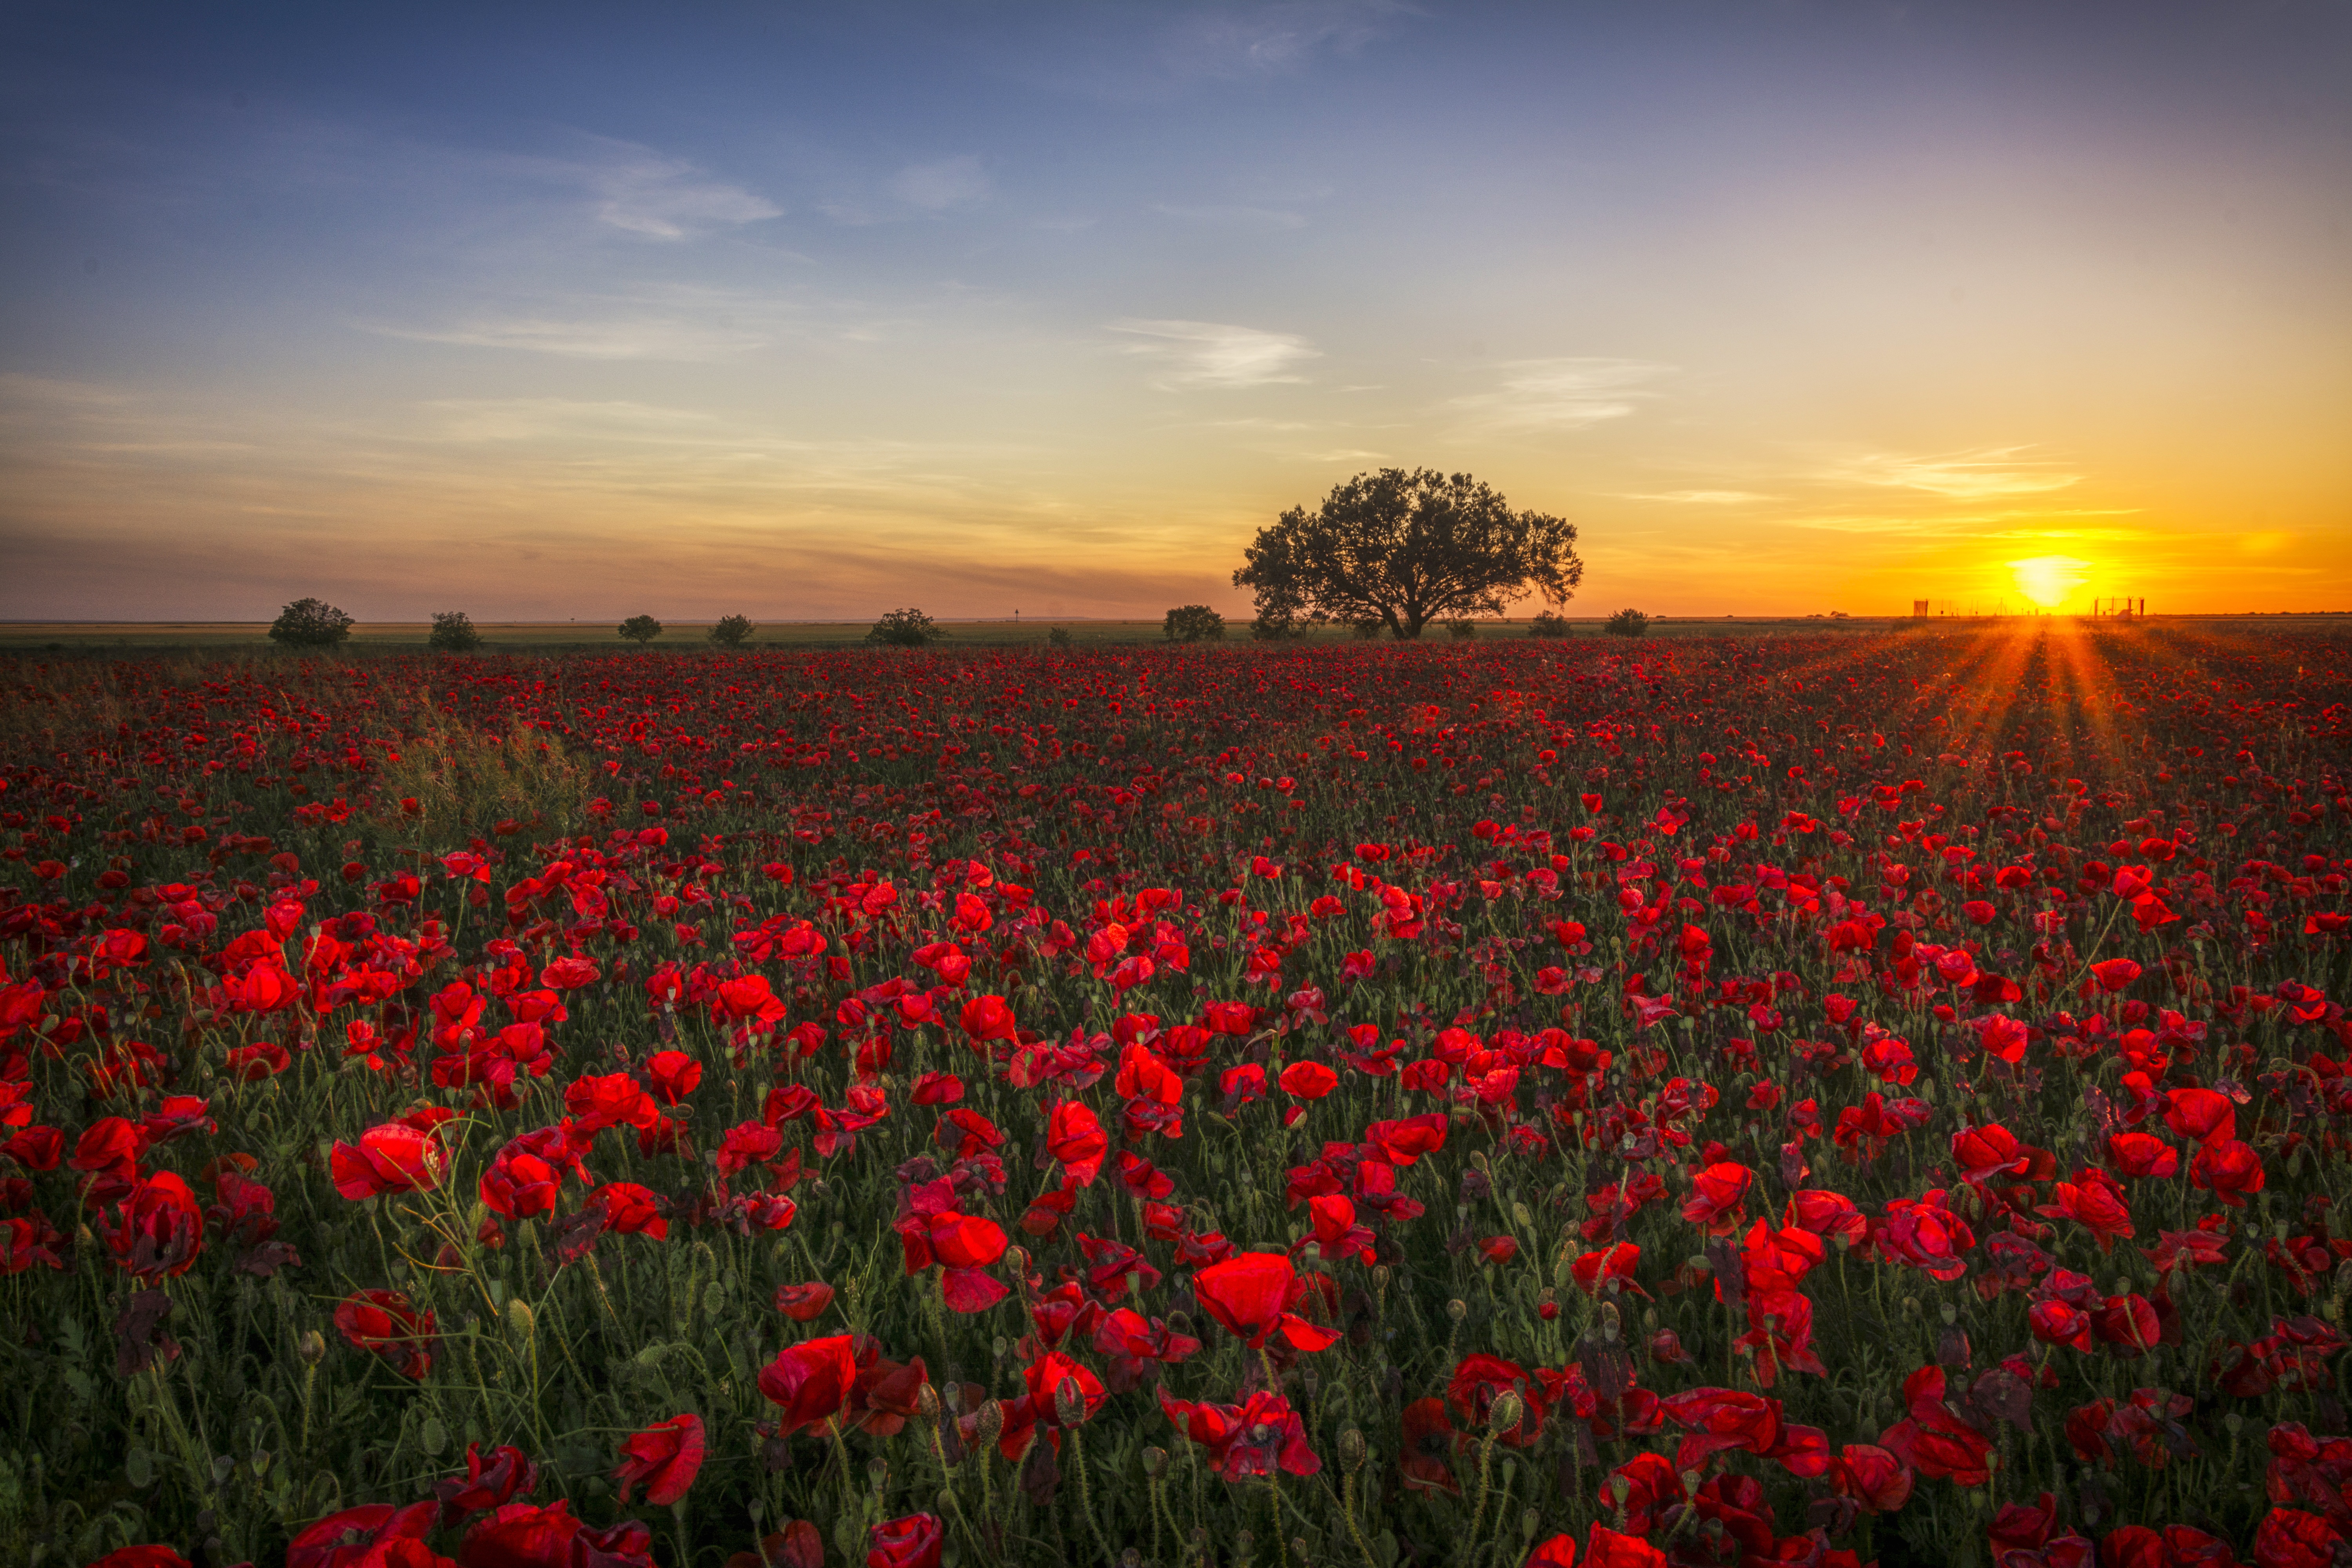
horizon, plant, sunrise, sunset, field, meadow, prairie, morning, flower, twilight, orange, red, plain, wildflower, clouds, grassland, poppy, poppies, flowering plant, red sun, grass family, land plant